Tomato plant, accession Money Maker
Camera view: bottom (45 deg); turntable rotation: 240 degrees
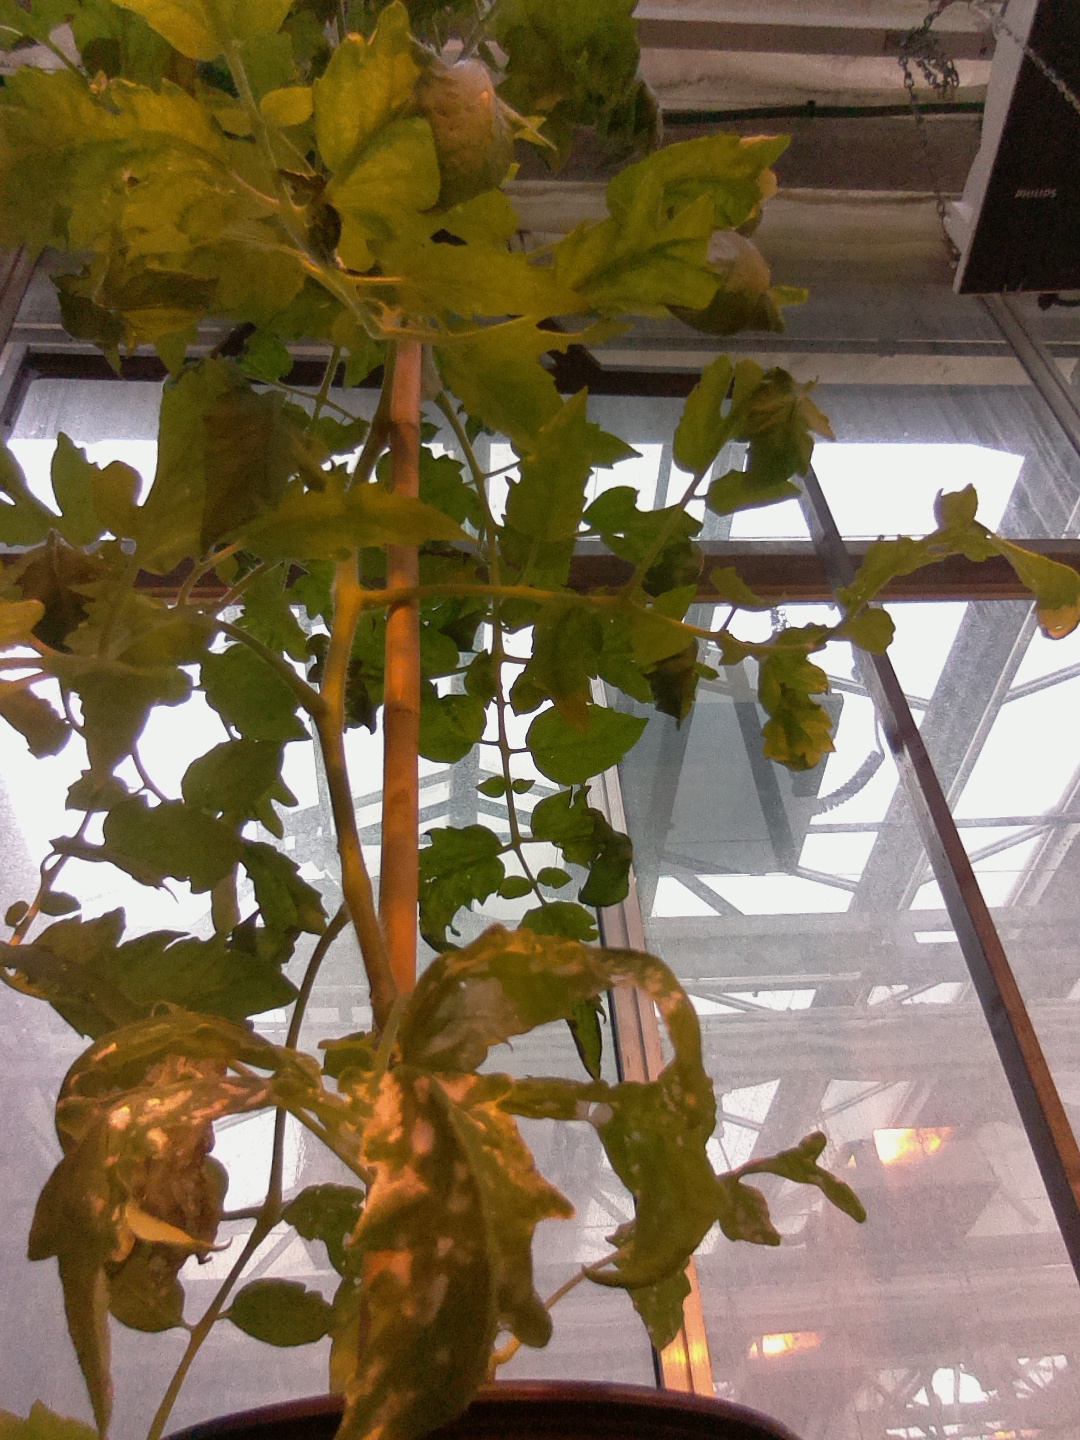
BBCH growth stage 59: 9 or more inflorescences visible